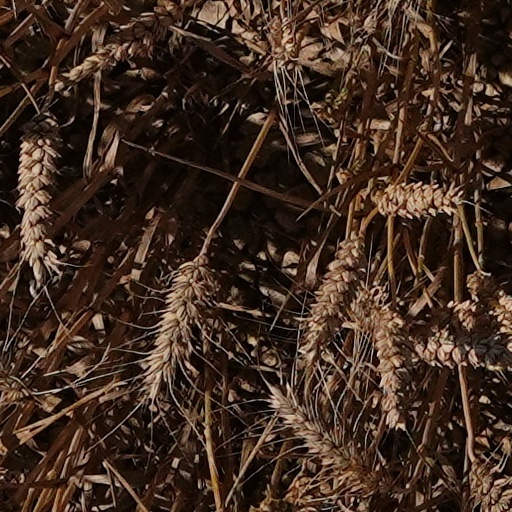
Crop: wheat